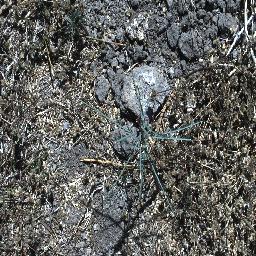
Label: parkinsonia